Ivan Sirko

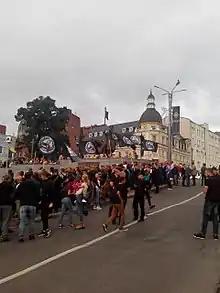
Solemn opening of the monument to Ivan Sirko. August 23, 2017. Kharkiv, Ukraine.

Monuments were built to Ivan Sirko in Kharkiv, Merefa, , and Torhovytsia. His image is displayed on Ukrainian currency and his name is tied with Pokrovske city. Sirko's reputation as undefeated, invincible Cossack leader made him a subject of Ukrainian folk legends. He's one of the most famous of Ukrainian mythology. Cossacks and Tatars believed that Ivan Sirko knew in advance against who and where he was going to battle, allowing him to win. They also believed that during the battle he turned into a wolf or hawk, conjuring the enemy army. According to a legend, Sirko’s right hand was cut off at his posthumane request, saying that it will bring Cossacks luck in battle wherever they brought it with them.